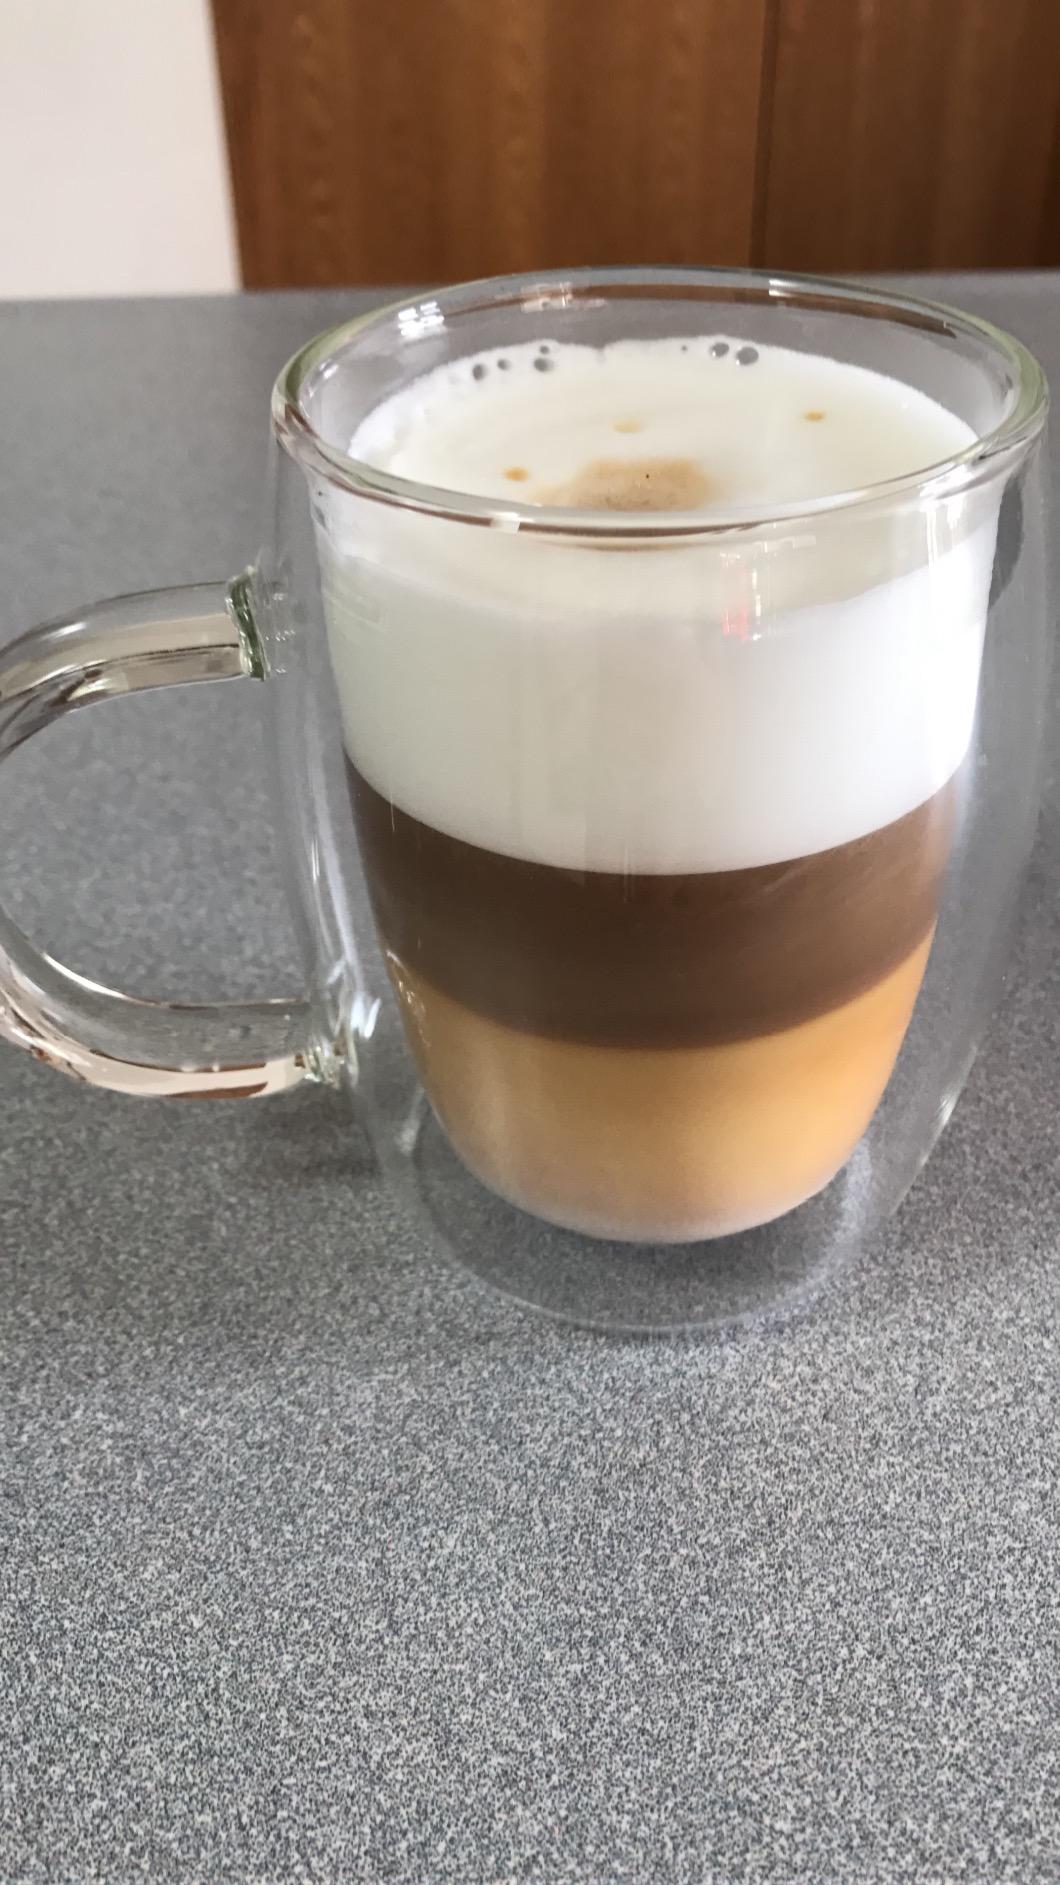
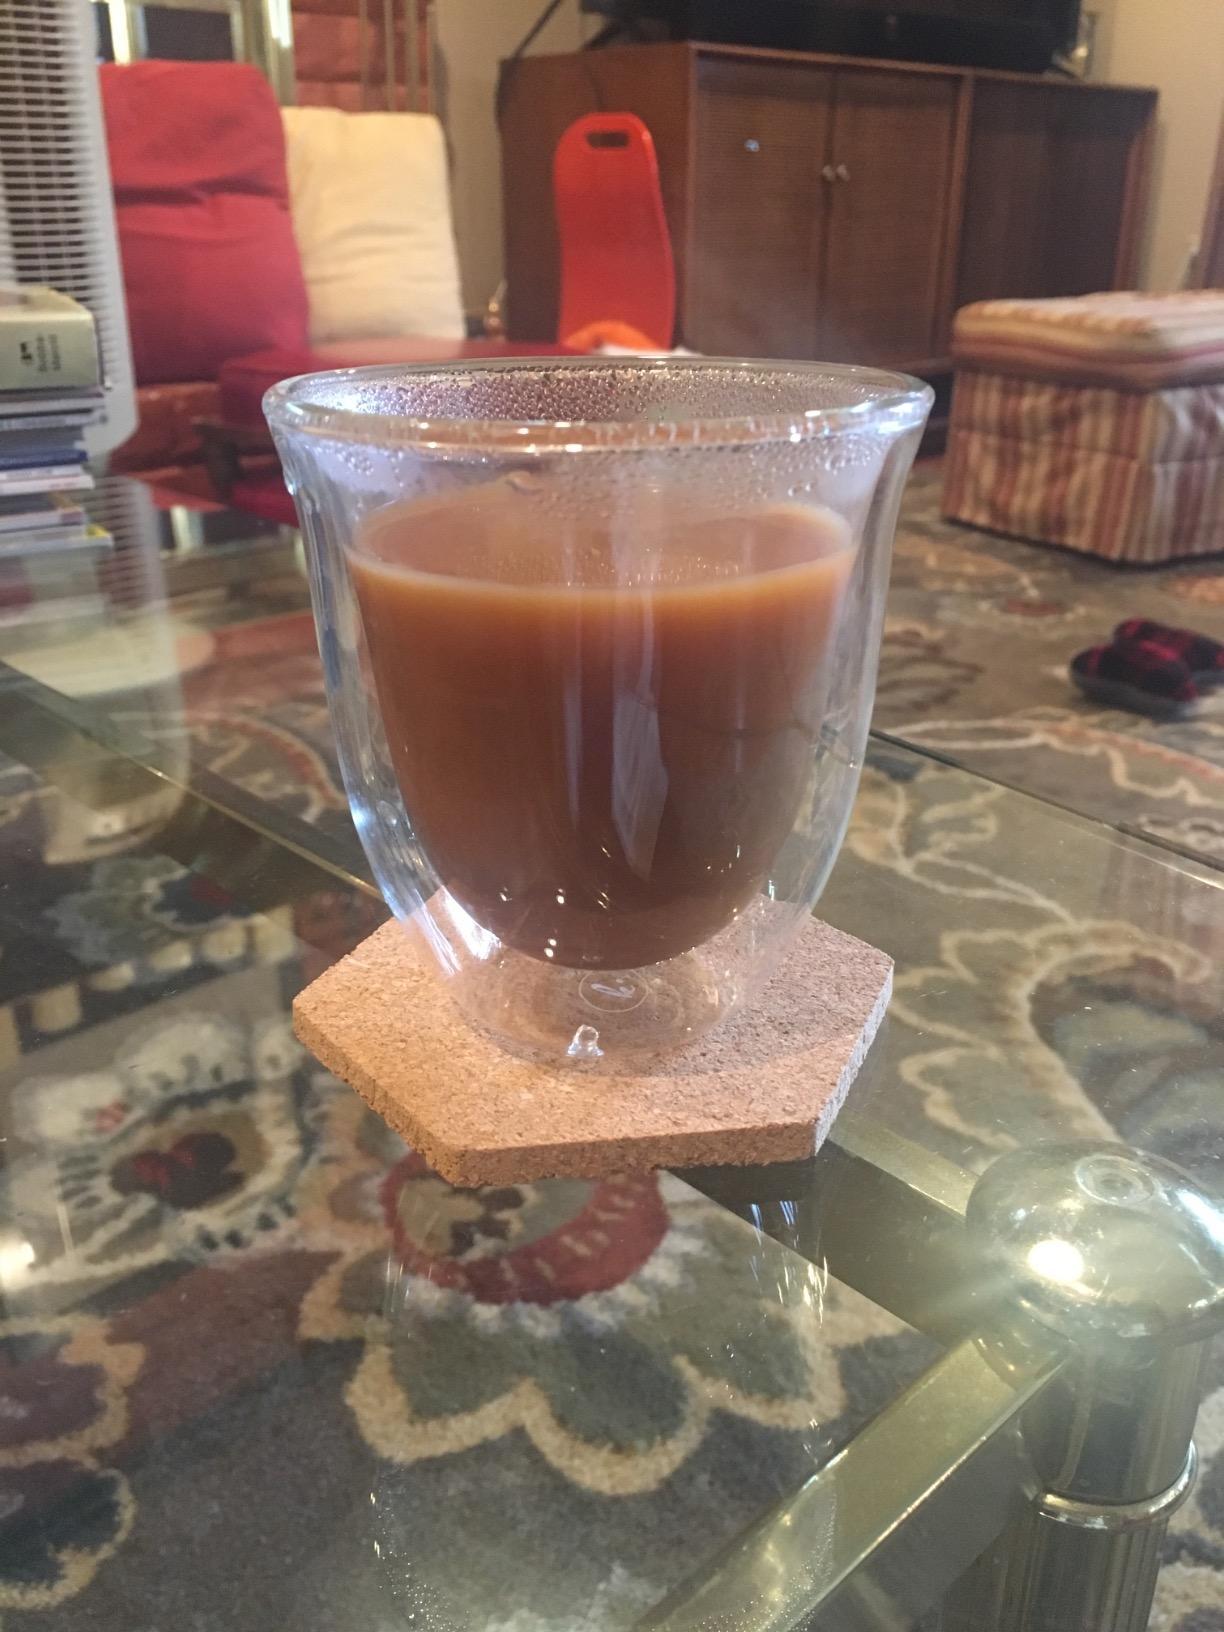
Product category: items_mug
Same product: no